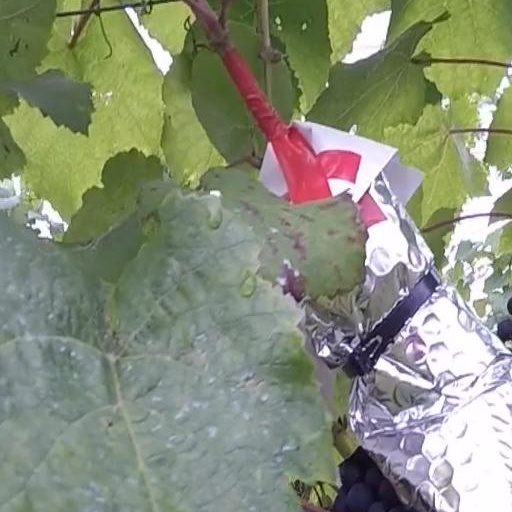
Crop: grape